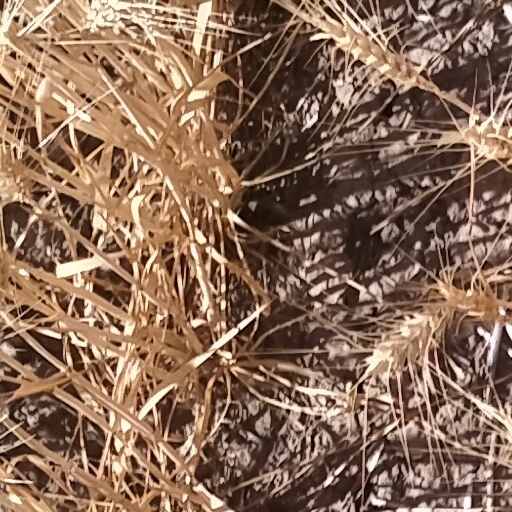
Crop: wheat